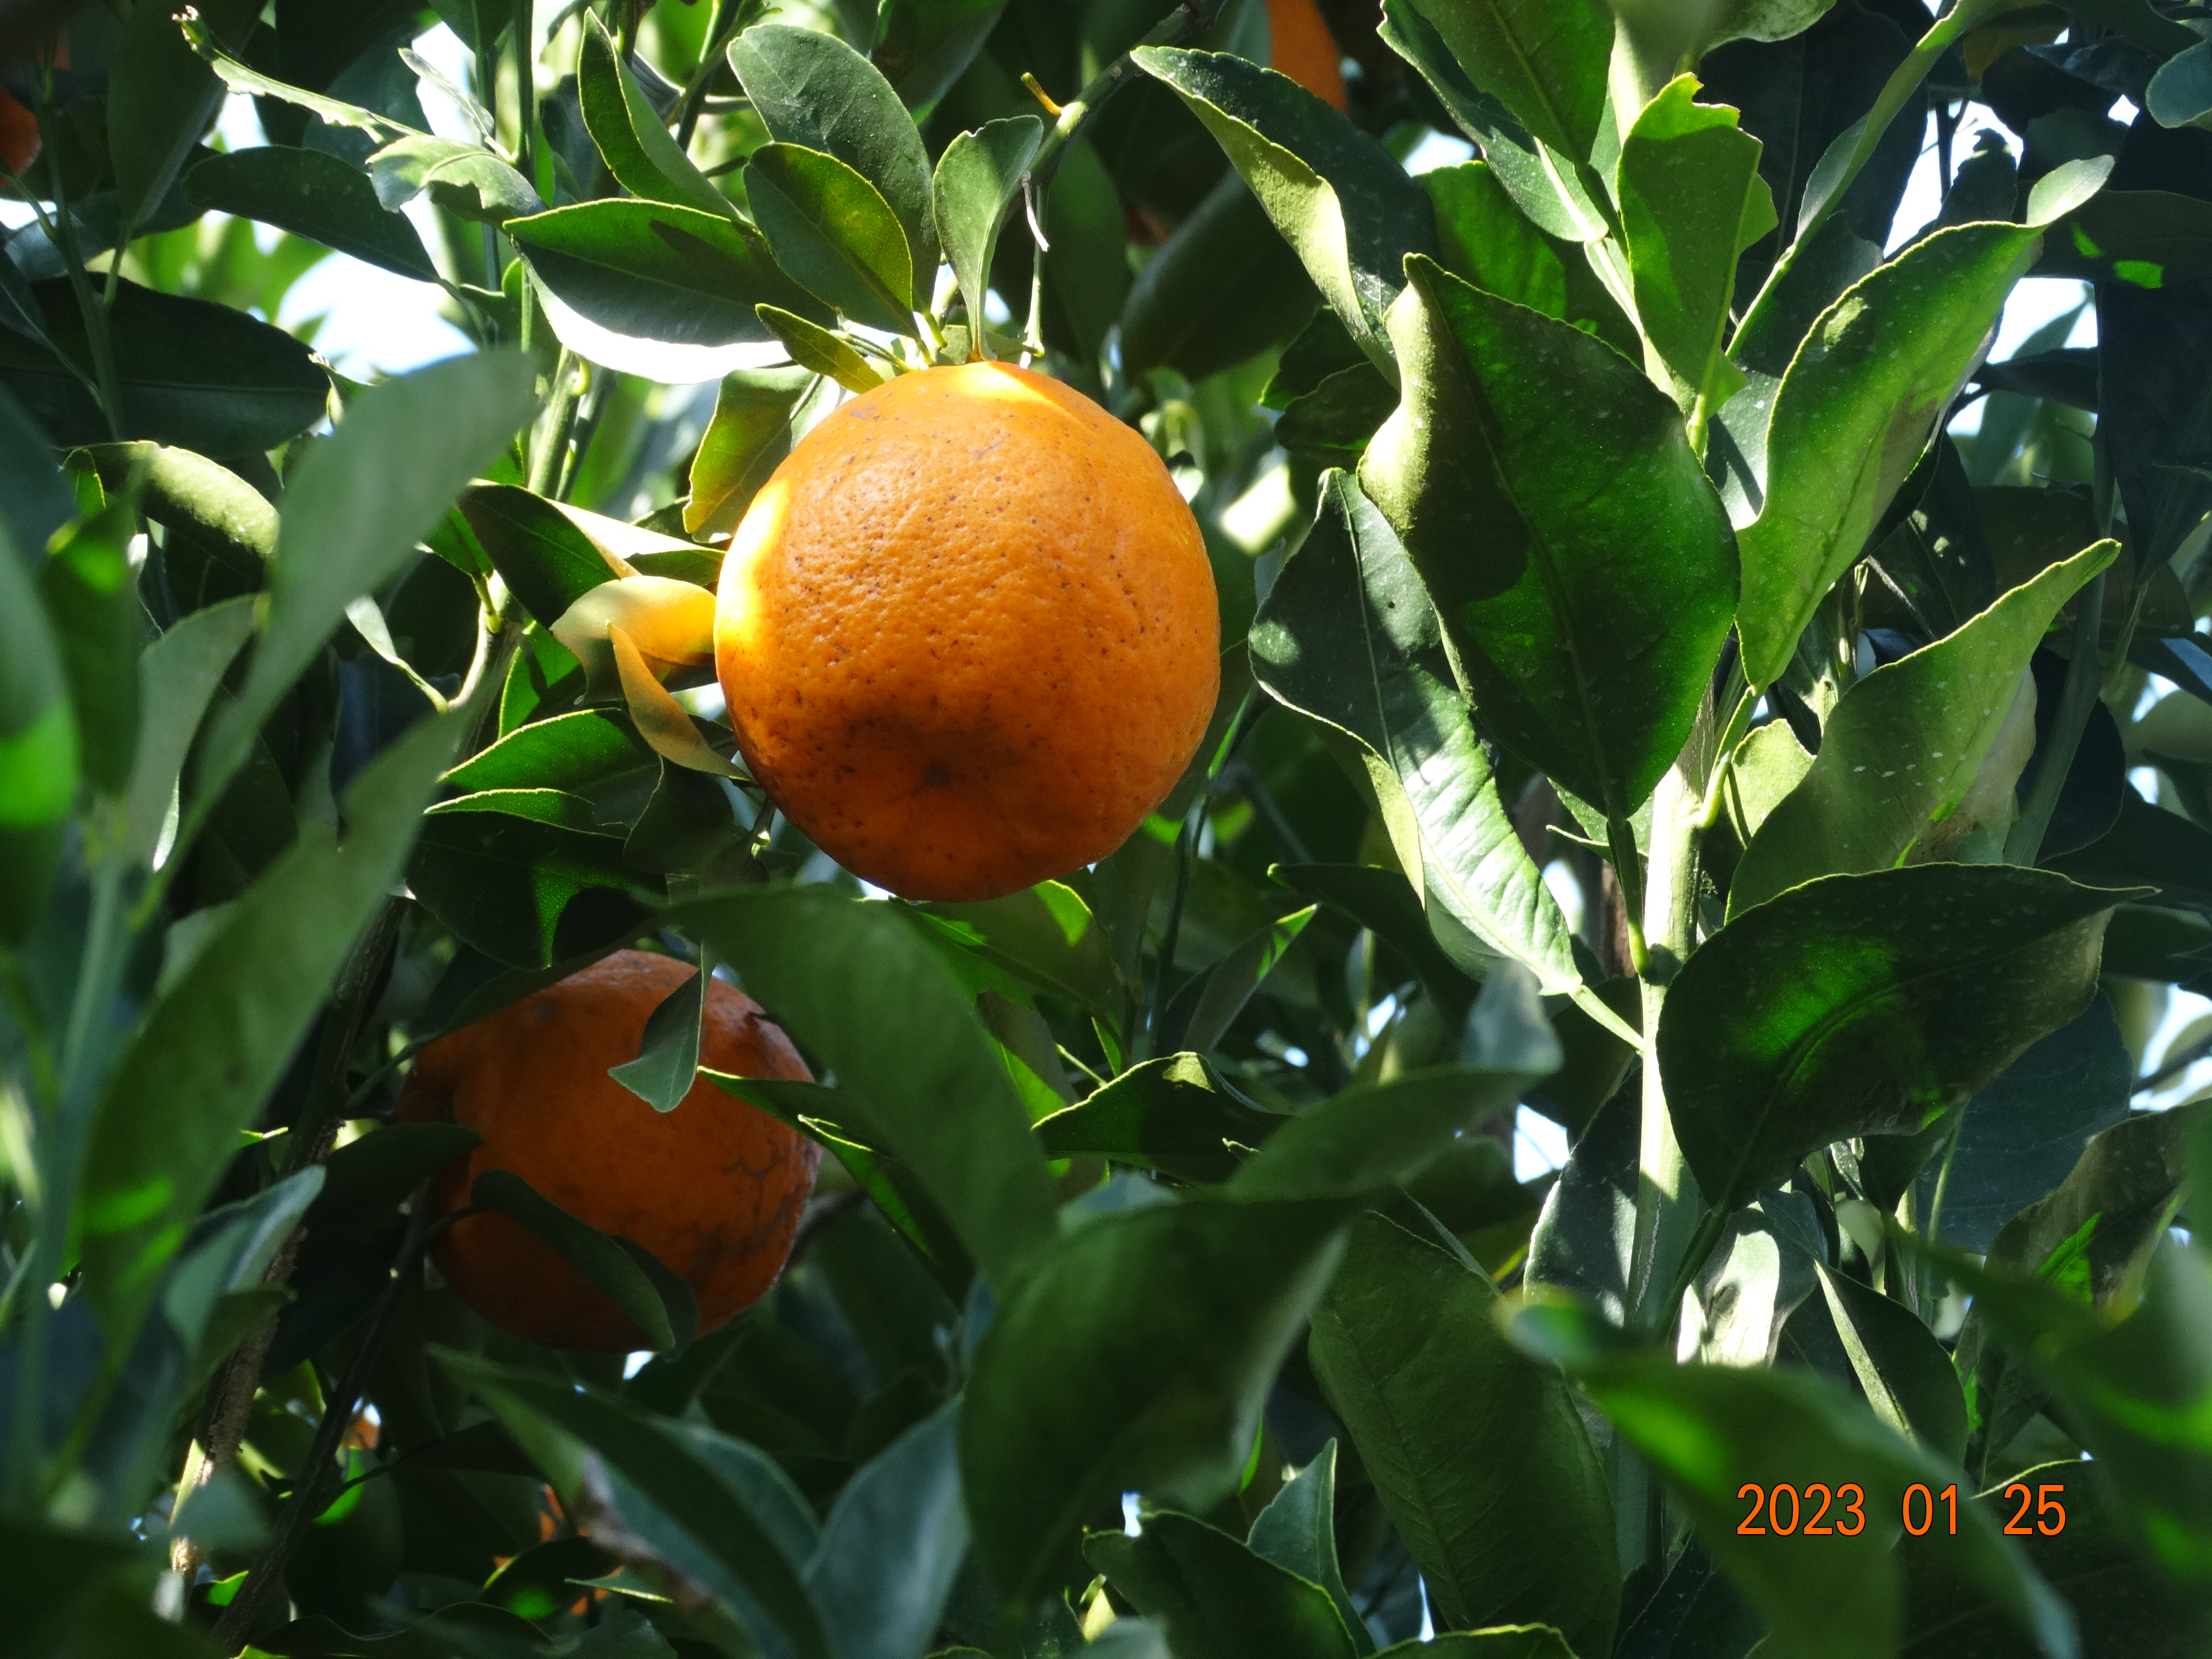
Citrus fruit variety: ponkan